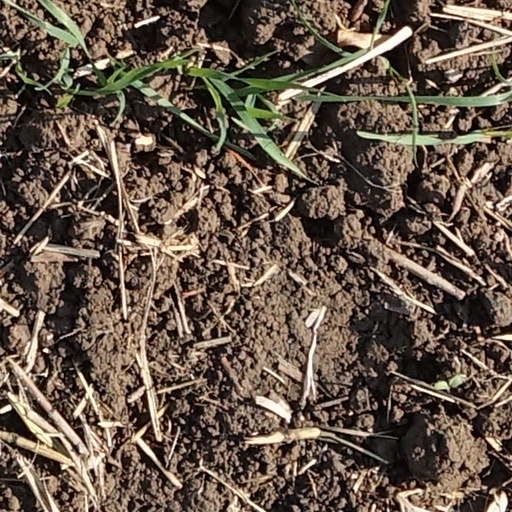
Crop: wheat